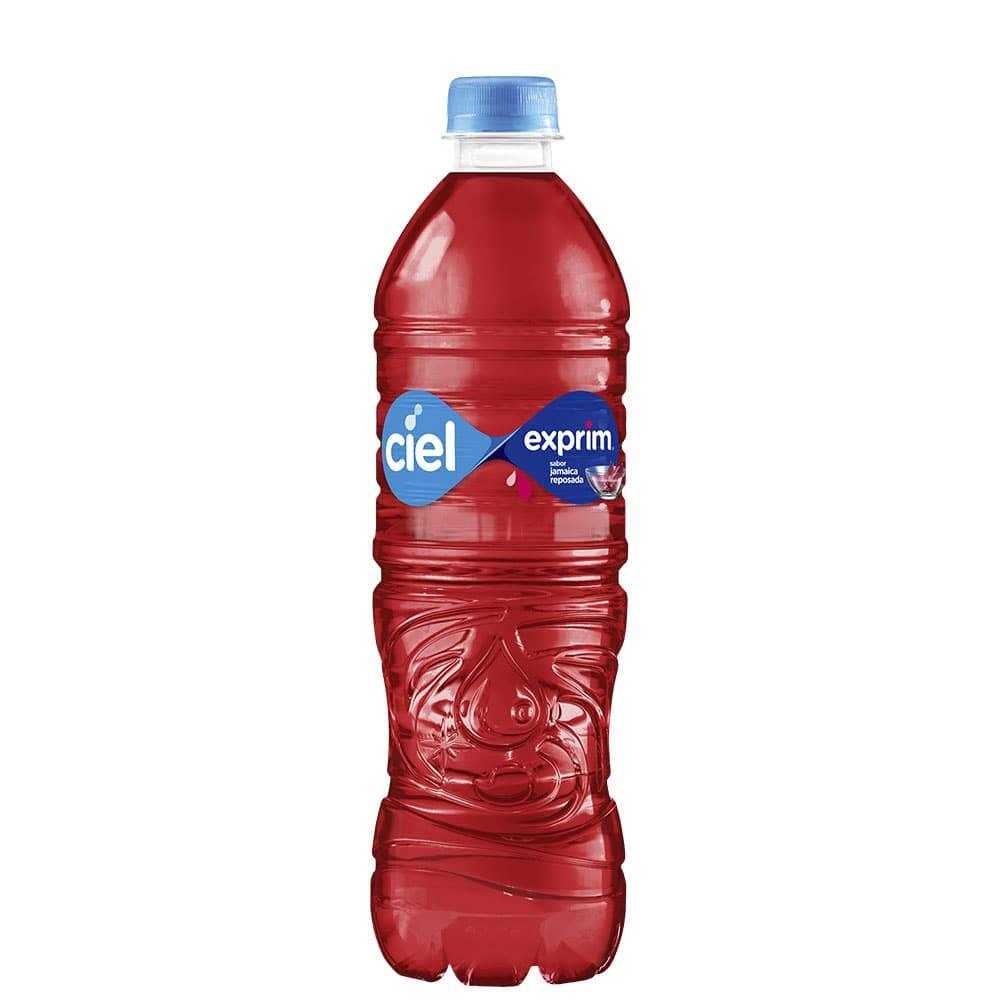
A Ciel Exprim flavor jamaica water in a 600-milliliters plastic bottle